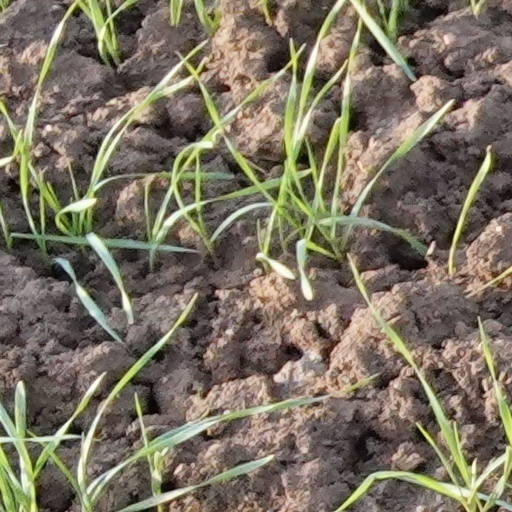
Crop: wheat